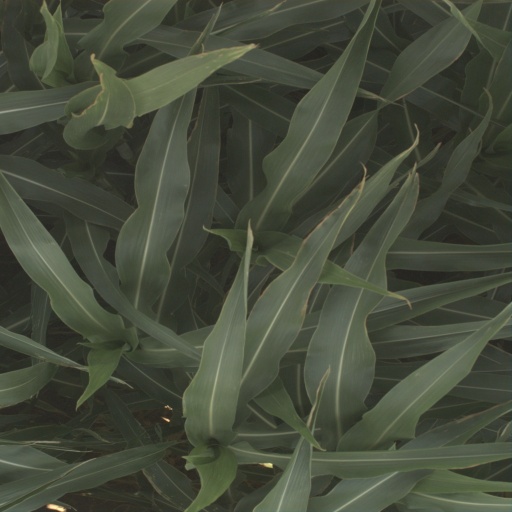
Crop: sorghum